Presidency of Gerald Ford

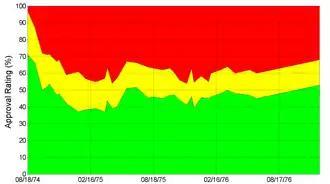
Graph of Ford's approval ratings in Gallup polls

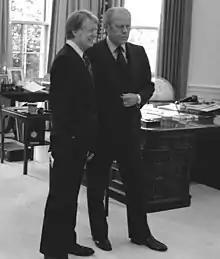
Outgoing President Gerald Ford and President-elect Jimmy Carter in the Oval Office on November 22, 1976

Ford faced two assassination attempts during his presidency. In Sacramento, California, on September 5, 1975, Lynette "Squeaky" Fromme, a follower of Charles Manson, pointed a Colt .45-caliber handgun at Ford. As Fromme pulled the trigger, Larry Buendorf, a Secret Service agent, grabbed the gun, and Fromme was taken into custody. She was later convicted of attempted assassination of the President and was sentenced to life in prison; she was paroled on August 14, 2009.